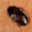
Label: cockroach